1911 Revolution

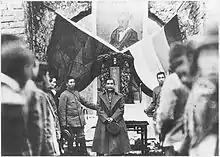
Sun Yat-sen and other members of the Government of the Republic of China visited the mausoleum of the Hongwu Emperor of the Ming dynasty, 15 February 1912

On 18 December, the was held in Shanghai to discuss issues in the north and the south. The reluctance of foreign financiers to give financial support to the Qing government or the revolutionaries contributed to both sides agreeing to start negotiations. Yuan Shikai selected Tang Shaoyi as his representative. Tang left Beijing for Wuhan to negotiate with the revolutionaries. The revolutionaries chose Wu Tingfang. With the intervention of six foreign powers, the United Kingdom, the United States, Germany, Russia, Japan, and France, Tang Shaoyi and Wu Tingfang began to negotiate a settlement at the British concession.